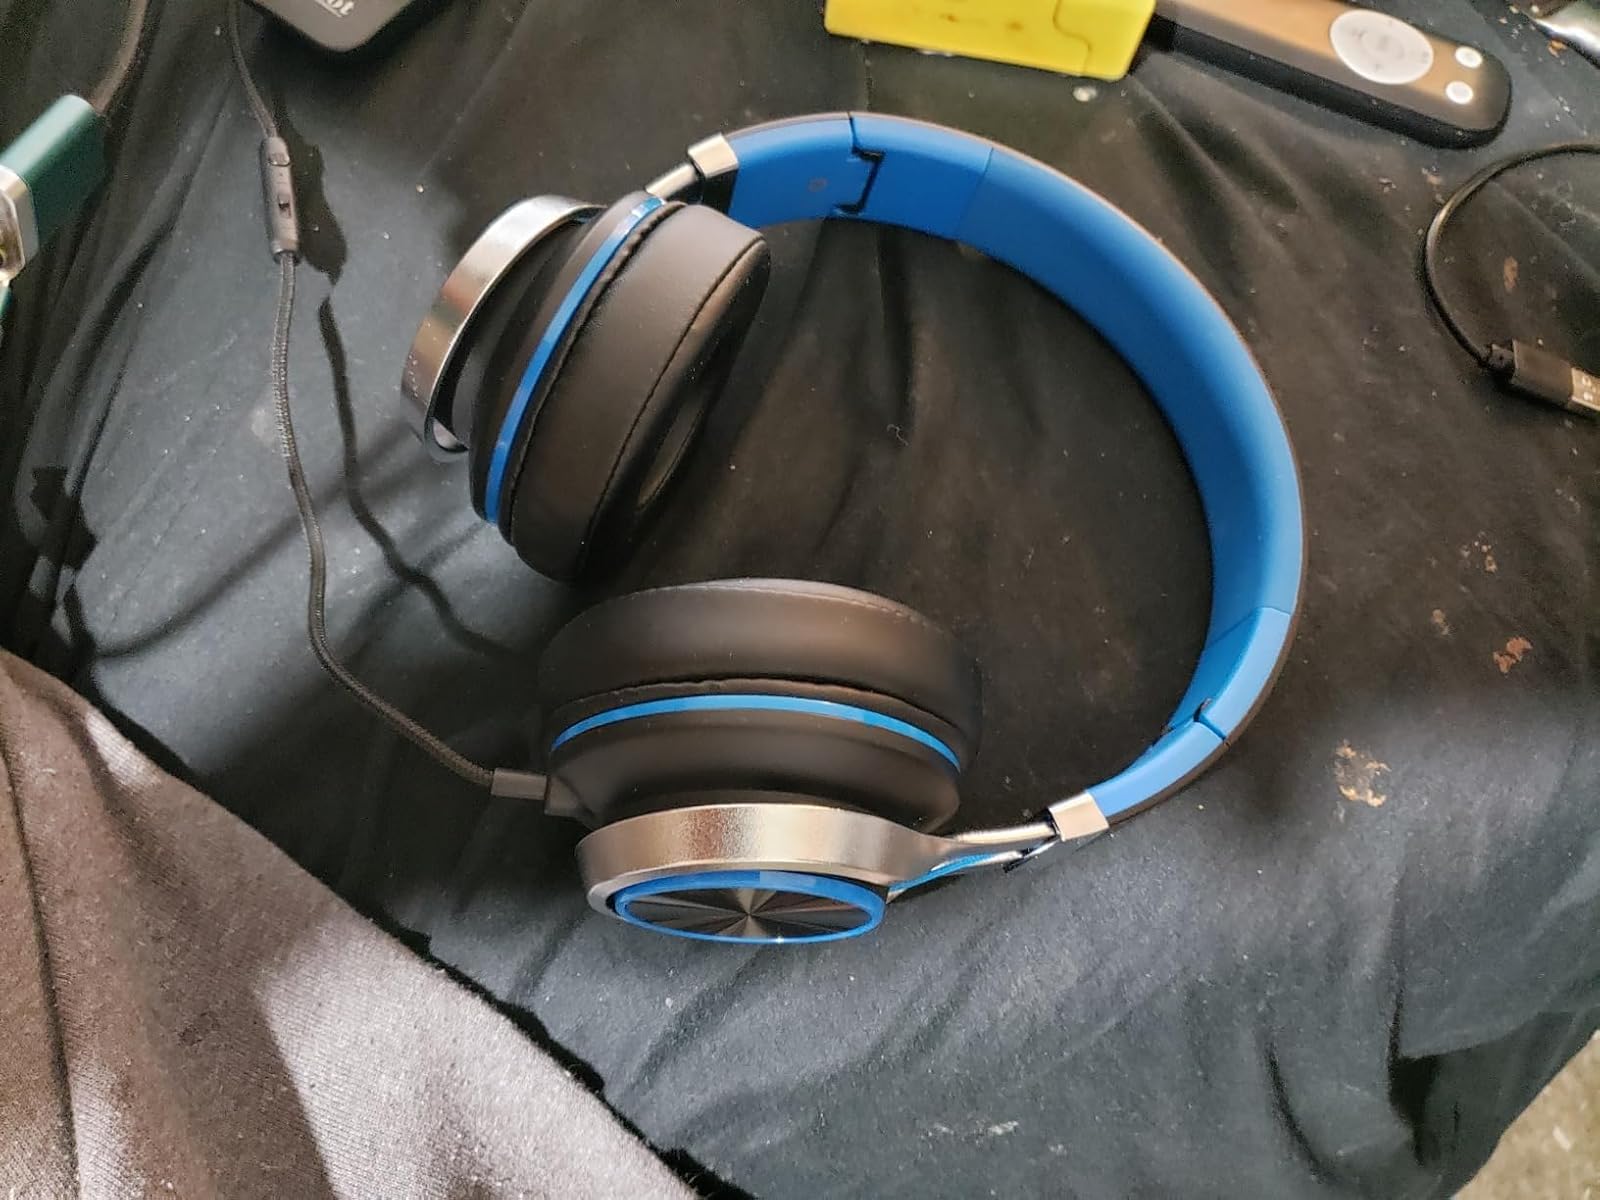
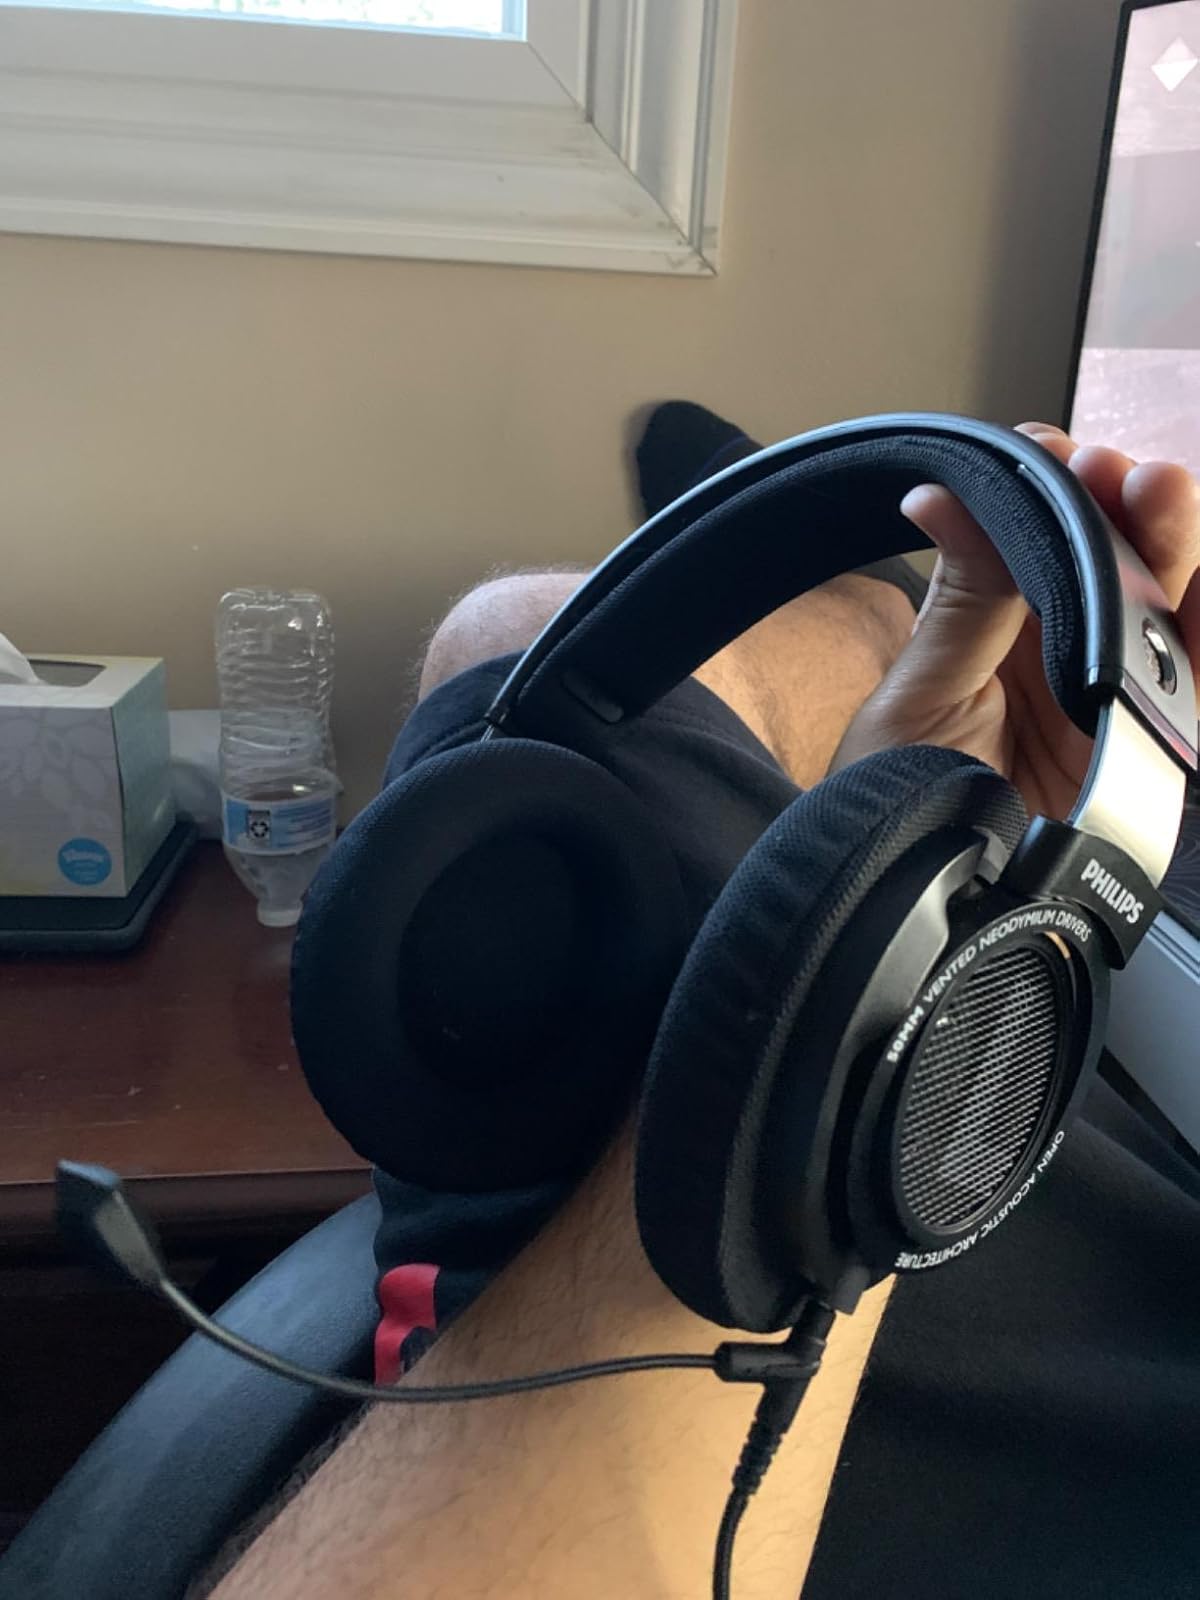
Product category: headphones
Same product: no